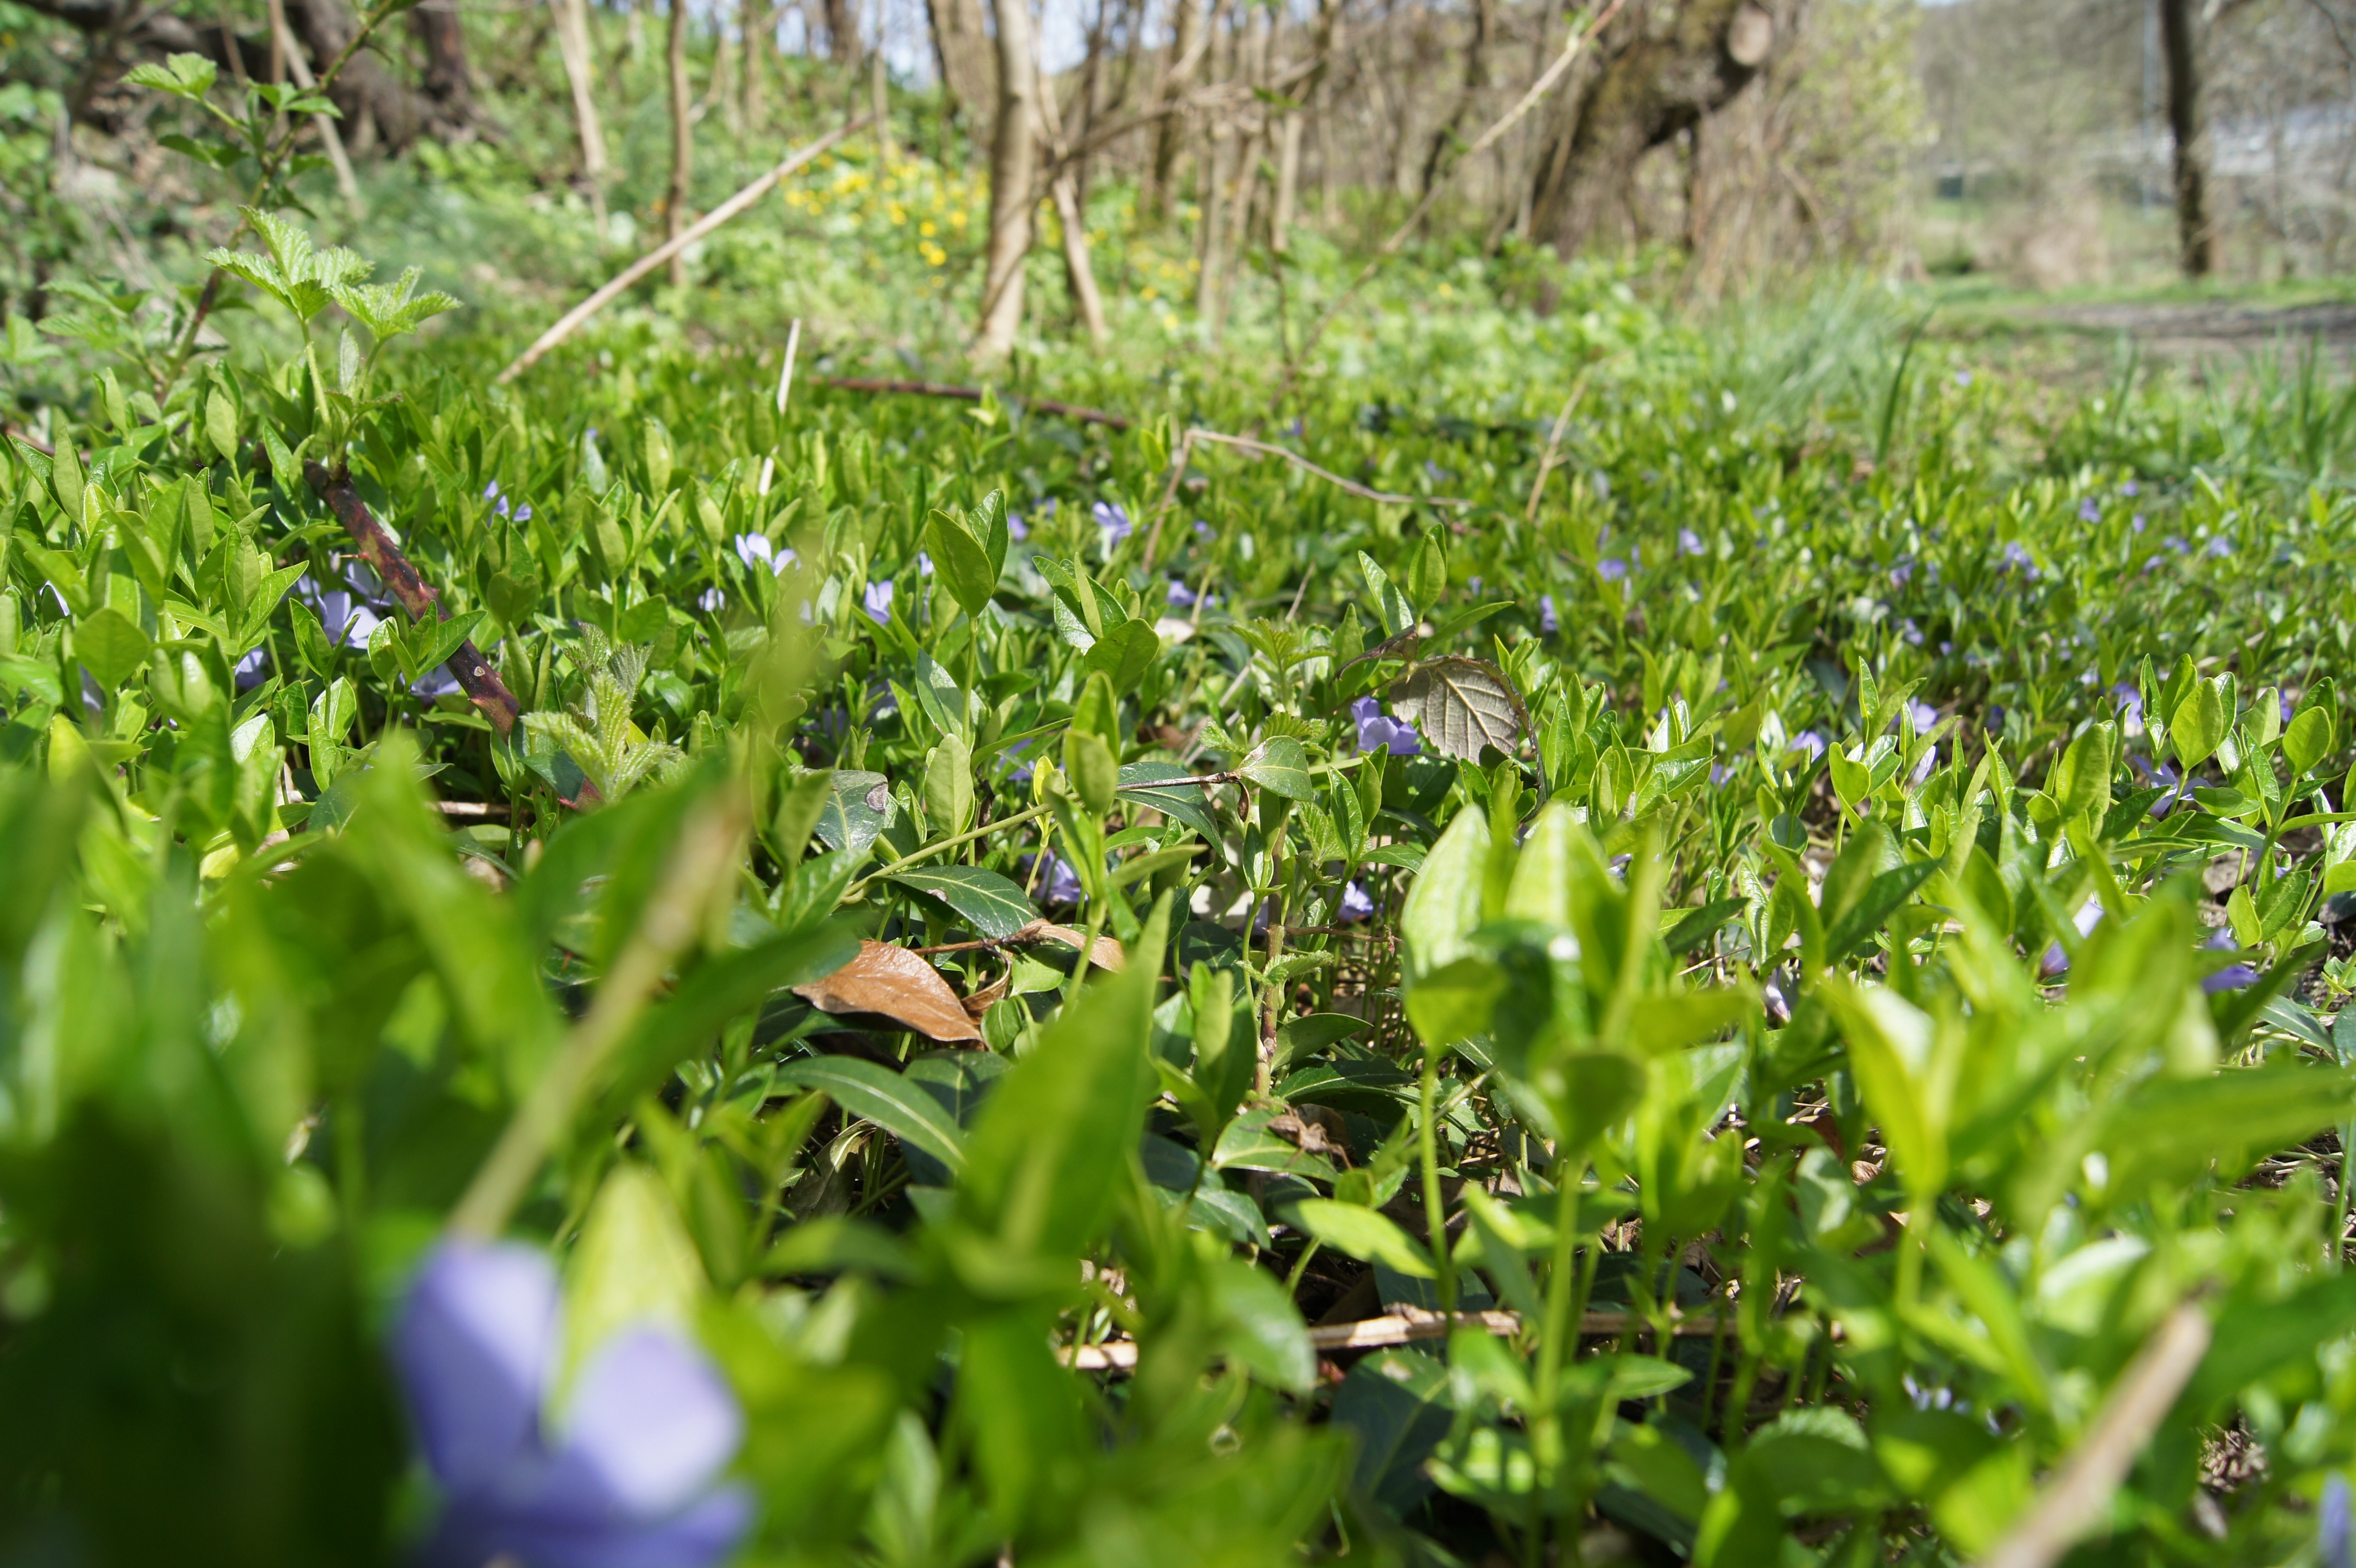
nature, grass, plant, field, lawn, meadow, leaf, flower, purple, spring, green, produce, crop, botany, garden, flora, wildflower, flowers, woodland, habitat, flowering plant, natural environment, grass family